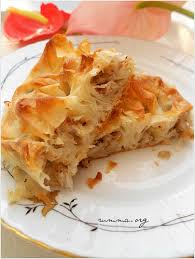
Yemek: borek